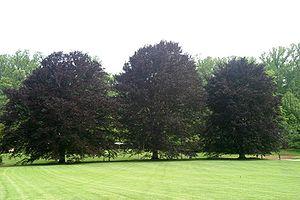
Les anthocyanes ou anthocyanosides sont des pigments naturels des feuilles, des pétales et des fruits, situés dans les vacuoles des cellules, solubles dans l'eau, allant du rouge orangé au bleu pourpre dans le spectre visible.